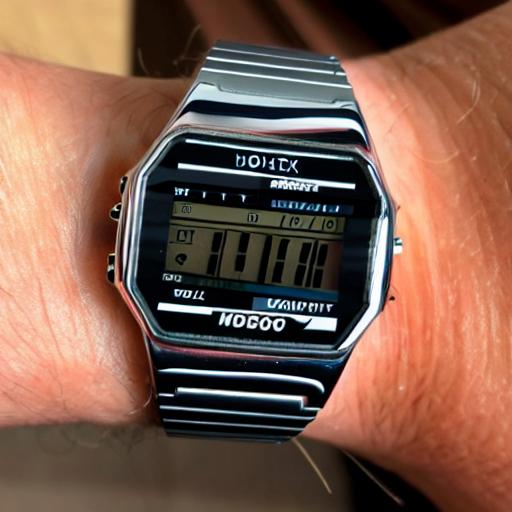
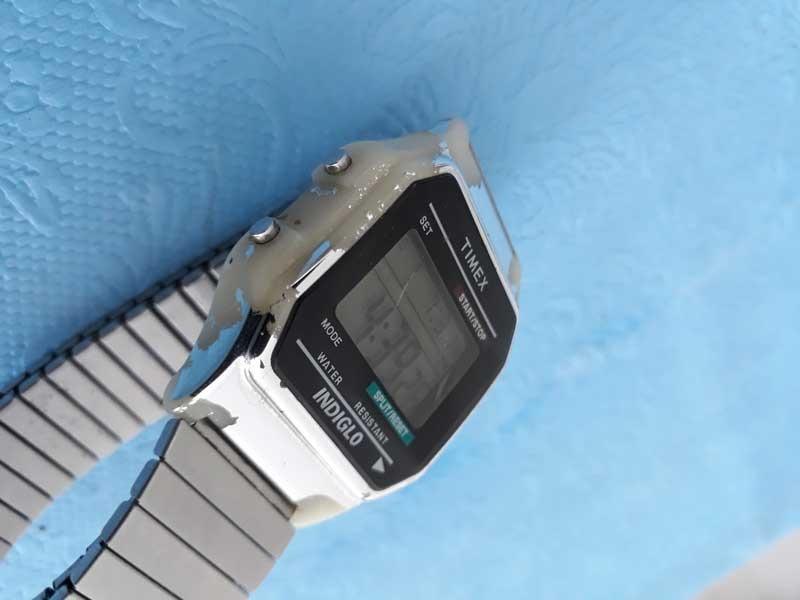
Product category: accessories_watch
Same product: no